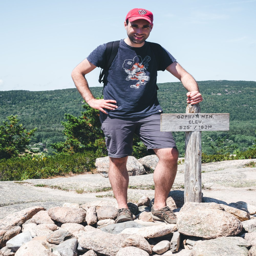
person next to the summit .